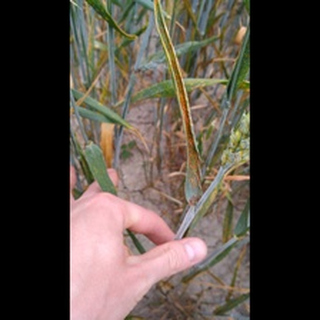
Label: wheat_brown_rust